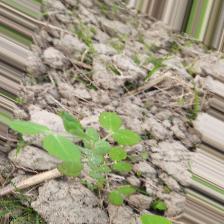
Label: Powdery Mildew